Bestari Jaya

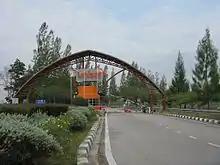
UNISEL - Universiti Selangor

Bestari Jaya "(formerly Batang Berjuntai)" is a town and a mukim in Kuala Selangor District, Selangor, Malaysia. It is 40 km NW from Kuala Lumpur.